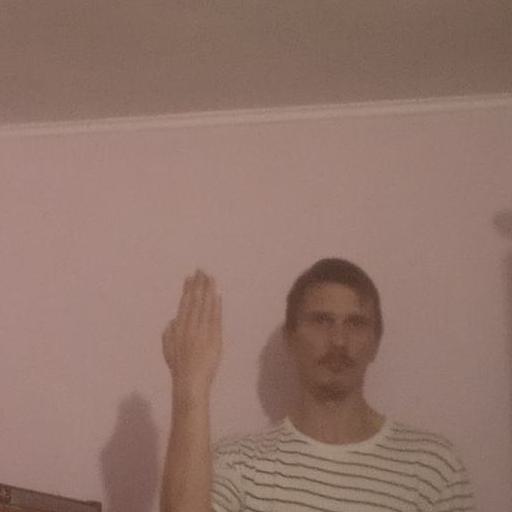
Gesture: stop_inverted